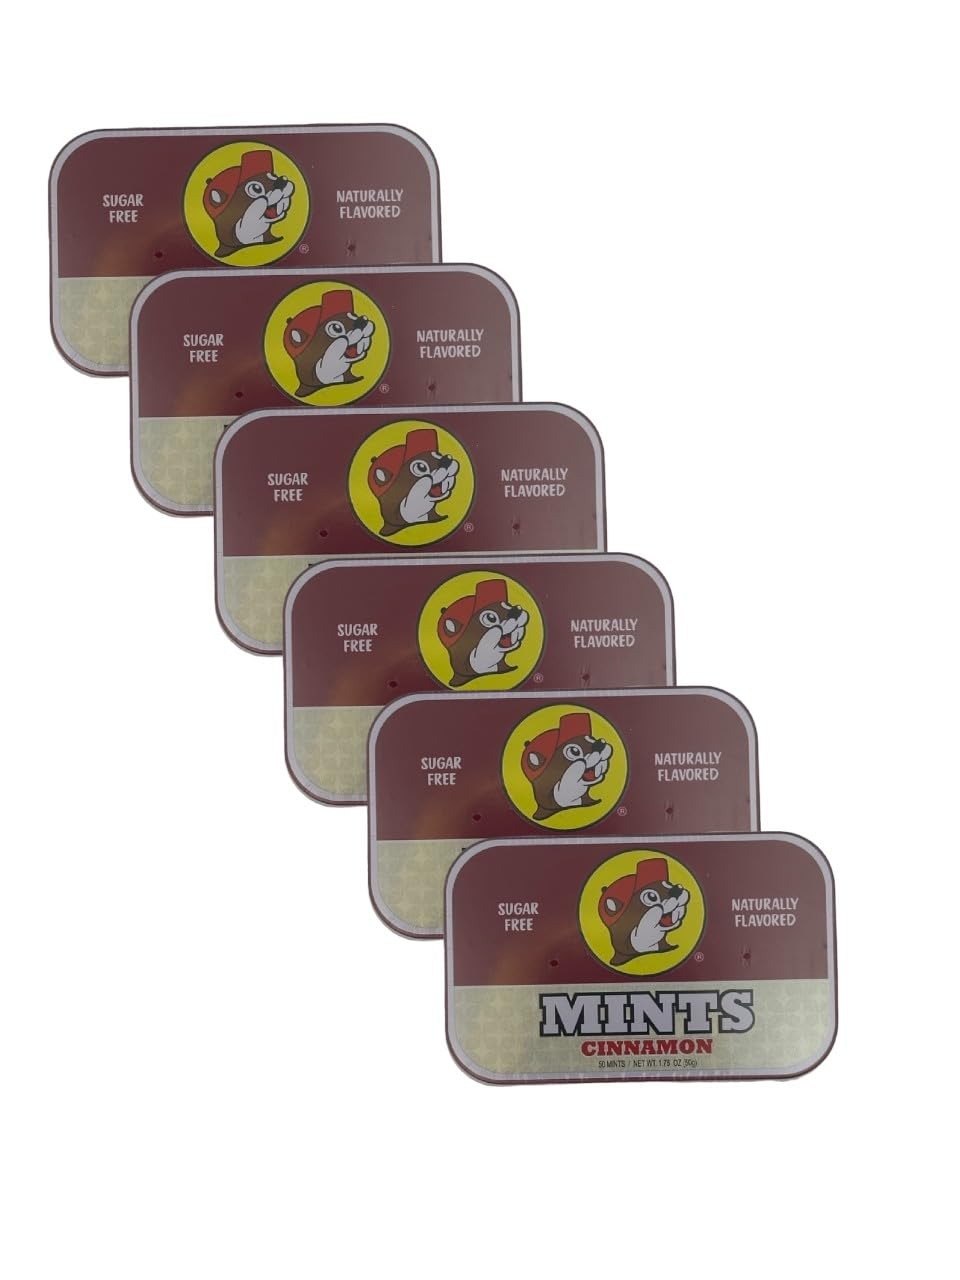
Item Name: Buc-ee's Gluten Free & Sugar Free Mints (Cinnamon, 6 Pack)
Bullet Point 1: Powerful Breath Mints for Bad Breath & Mouth Freshener – Enjoy an intense burst of refreshing flavor that instantly freshens breath, fights bad odors, and leaves your mouth feeling cool, clean, and revitalized.
Bullet Point 2: Variety of Bold & Unique Flavored Mints & Breath Fresheners – Choose from Cinnamon, Peppermint, Cotton Candy, or Orange Sour for a mint experience that ranges from fiery spice to tangy citrus and classic cool freshness.
Bullet Point 3: Gluten & Sugar Free Breath Mints – Keto-Friendly for a Refreshing Boost – These guilt-free sugarless mints provide long-lasting freshness without sugar or gluten, making them a perfect choice for maintaining fresh breath while supporting low-carb and keto lifestyles.
Bullet Point 4: Convenient Travel Mints for Grab-and-Go Freshness – Each tin contains 50 easy-to-carry mints, making them perfect for your pocket, purse, or car so you can enjoy fresh breath anytime, whether at work, traveling, or on the go.
Bullet Point 5: Mouth-Watering Natural Breath Mints – These long lasting mints deliver an intense, lingering flavor that keeps your breath fresh while helping relieve dry mouth with a satisfying, saliva-stimulating effect.
Product Description: Introducing Buc-ee’s Breath Mints Sugar Free, the perfect combination of fresh breath, bold flavor, and dry mouth relief. Designed for those who want long-lasting freshness without added sugars, these strong mints deliver an intense burst of flavor to instantly refresh your breath and awaken your senses. Whether you're looking for a quick pick-me-up or a reliable way to combat bad breath, these mints are your go-to solution. Available in four bold flavors, Buc-ee’s Mints offer something for every taste preference. The Cinnamon variety provides a fiery kick, perfect for those who enjoy a bold and spicy refreshment. Peppermint delivers a crisp, cooling sensation that freshens breath instantly. Cotton Candy offers a sweet, nostalgic flavor, while Orange Sour packs a tangy citrus punch for those who love a tart and refreshing taste. Made to support oral hygiene and dry mouth relief, these dry mouth mints for adults are formulated to help stimulate saliva production, reducing discomfort and keeping your mouth feeling fresh and hydrated throughout the day. Their sugar-free and gluten-free formula makes them an excellent choice for those looking for a guilt-free, low-carb-friendly breath freshener. Packaged in a convenient, travel-friendly tin can, these mints are designed for grab-and-go freshness. Each tin contains 50 strong mints, ensuring a long-lasting supply that fits perfectly in your pocket, purse, or car. Whether you're at work, traveling, or preparing for an important social moment, these mints provide instant and long-lasting freshness wherever you go. With Buc-ee’s Breath Mints Sugar Free, you don’t just get fresh breath—you get a powerful and flavorful experience designed to keep you feeling confident all day long. Try them today and discover the perfect balance of freshness, flavor, and dry mouth relief.
Value: 300.0
Unit: Count

Price: 23.79